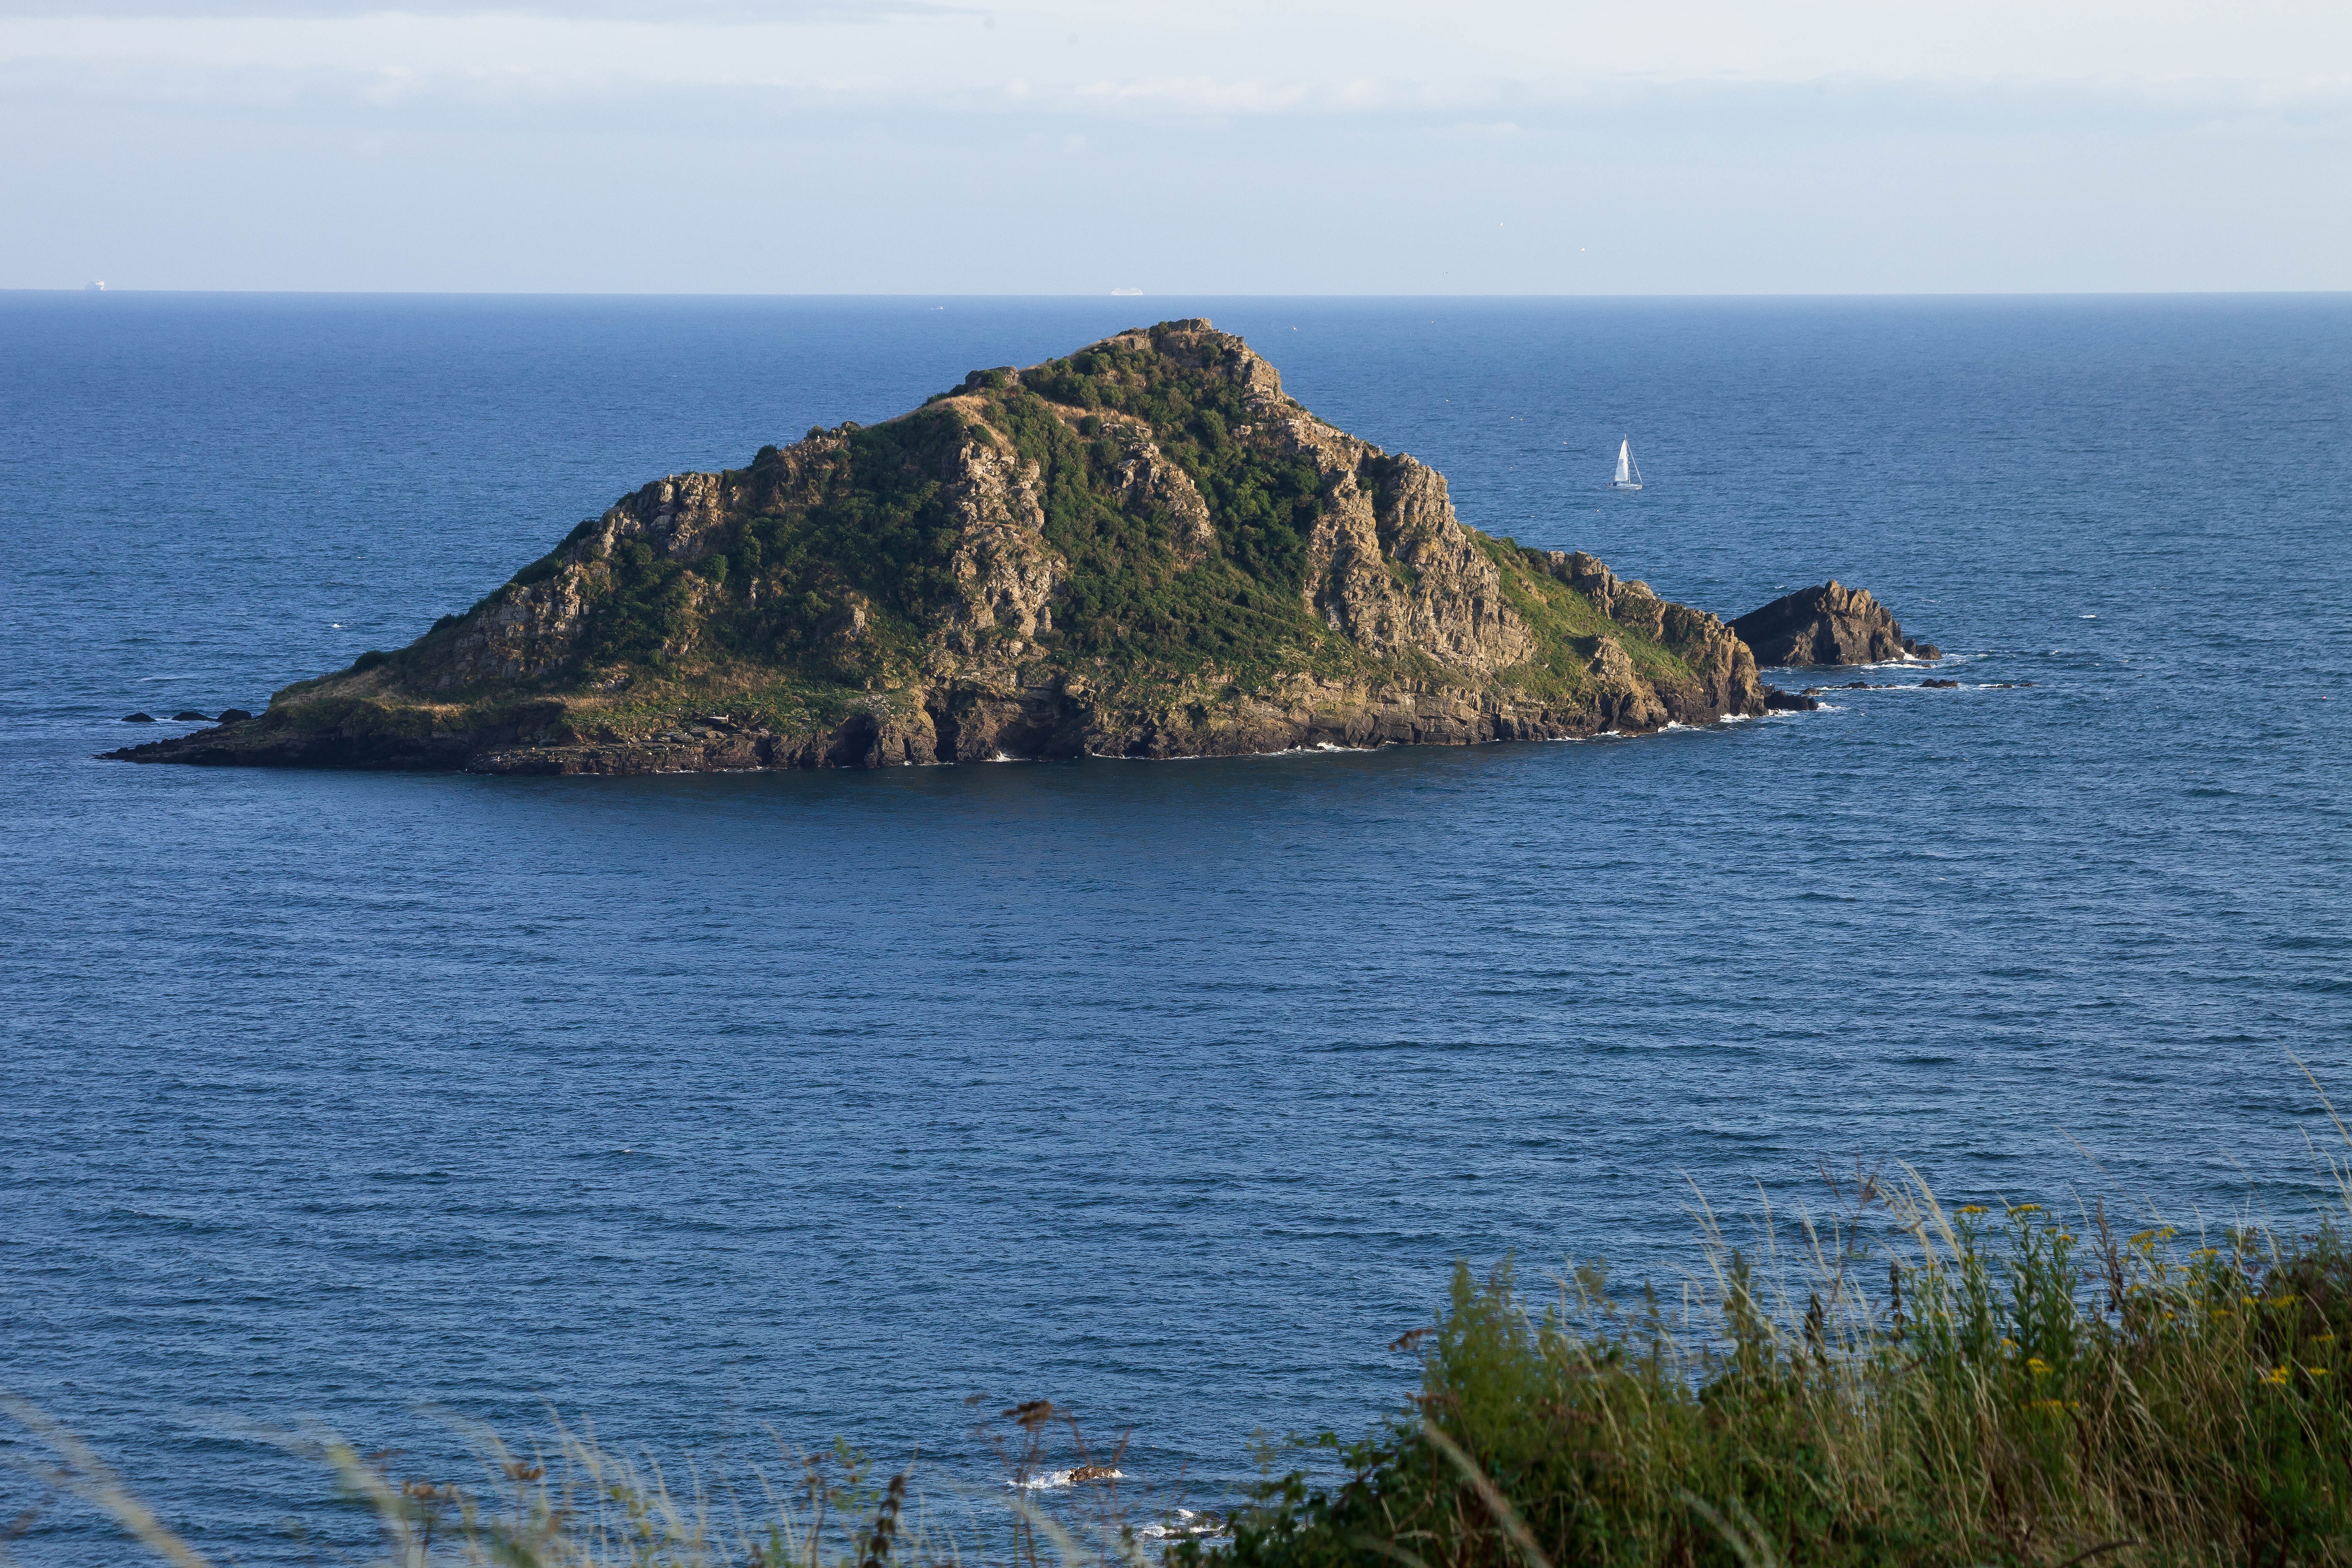
beach, landscape, sea, coast, water, forest, rock, ocean, horizon, shore, lake, cliff, evening, cove, tower, bay, island, stack, terrain, body of water, england, headland, archipelago, loch, waters, sailing boat, abendstimmung, cornwall, cape, islet, landform, geographical feature, promontory, wembury point